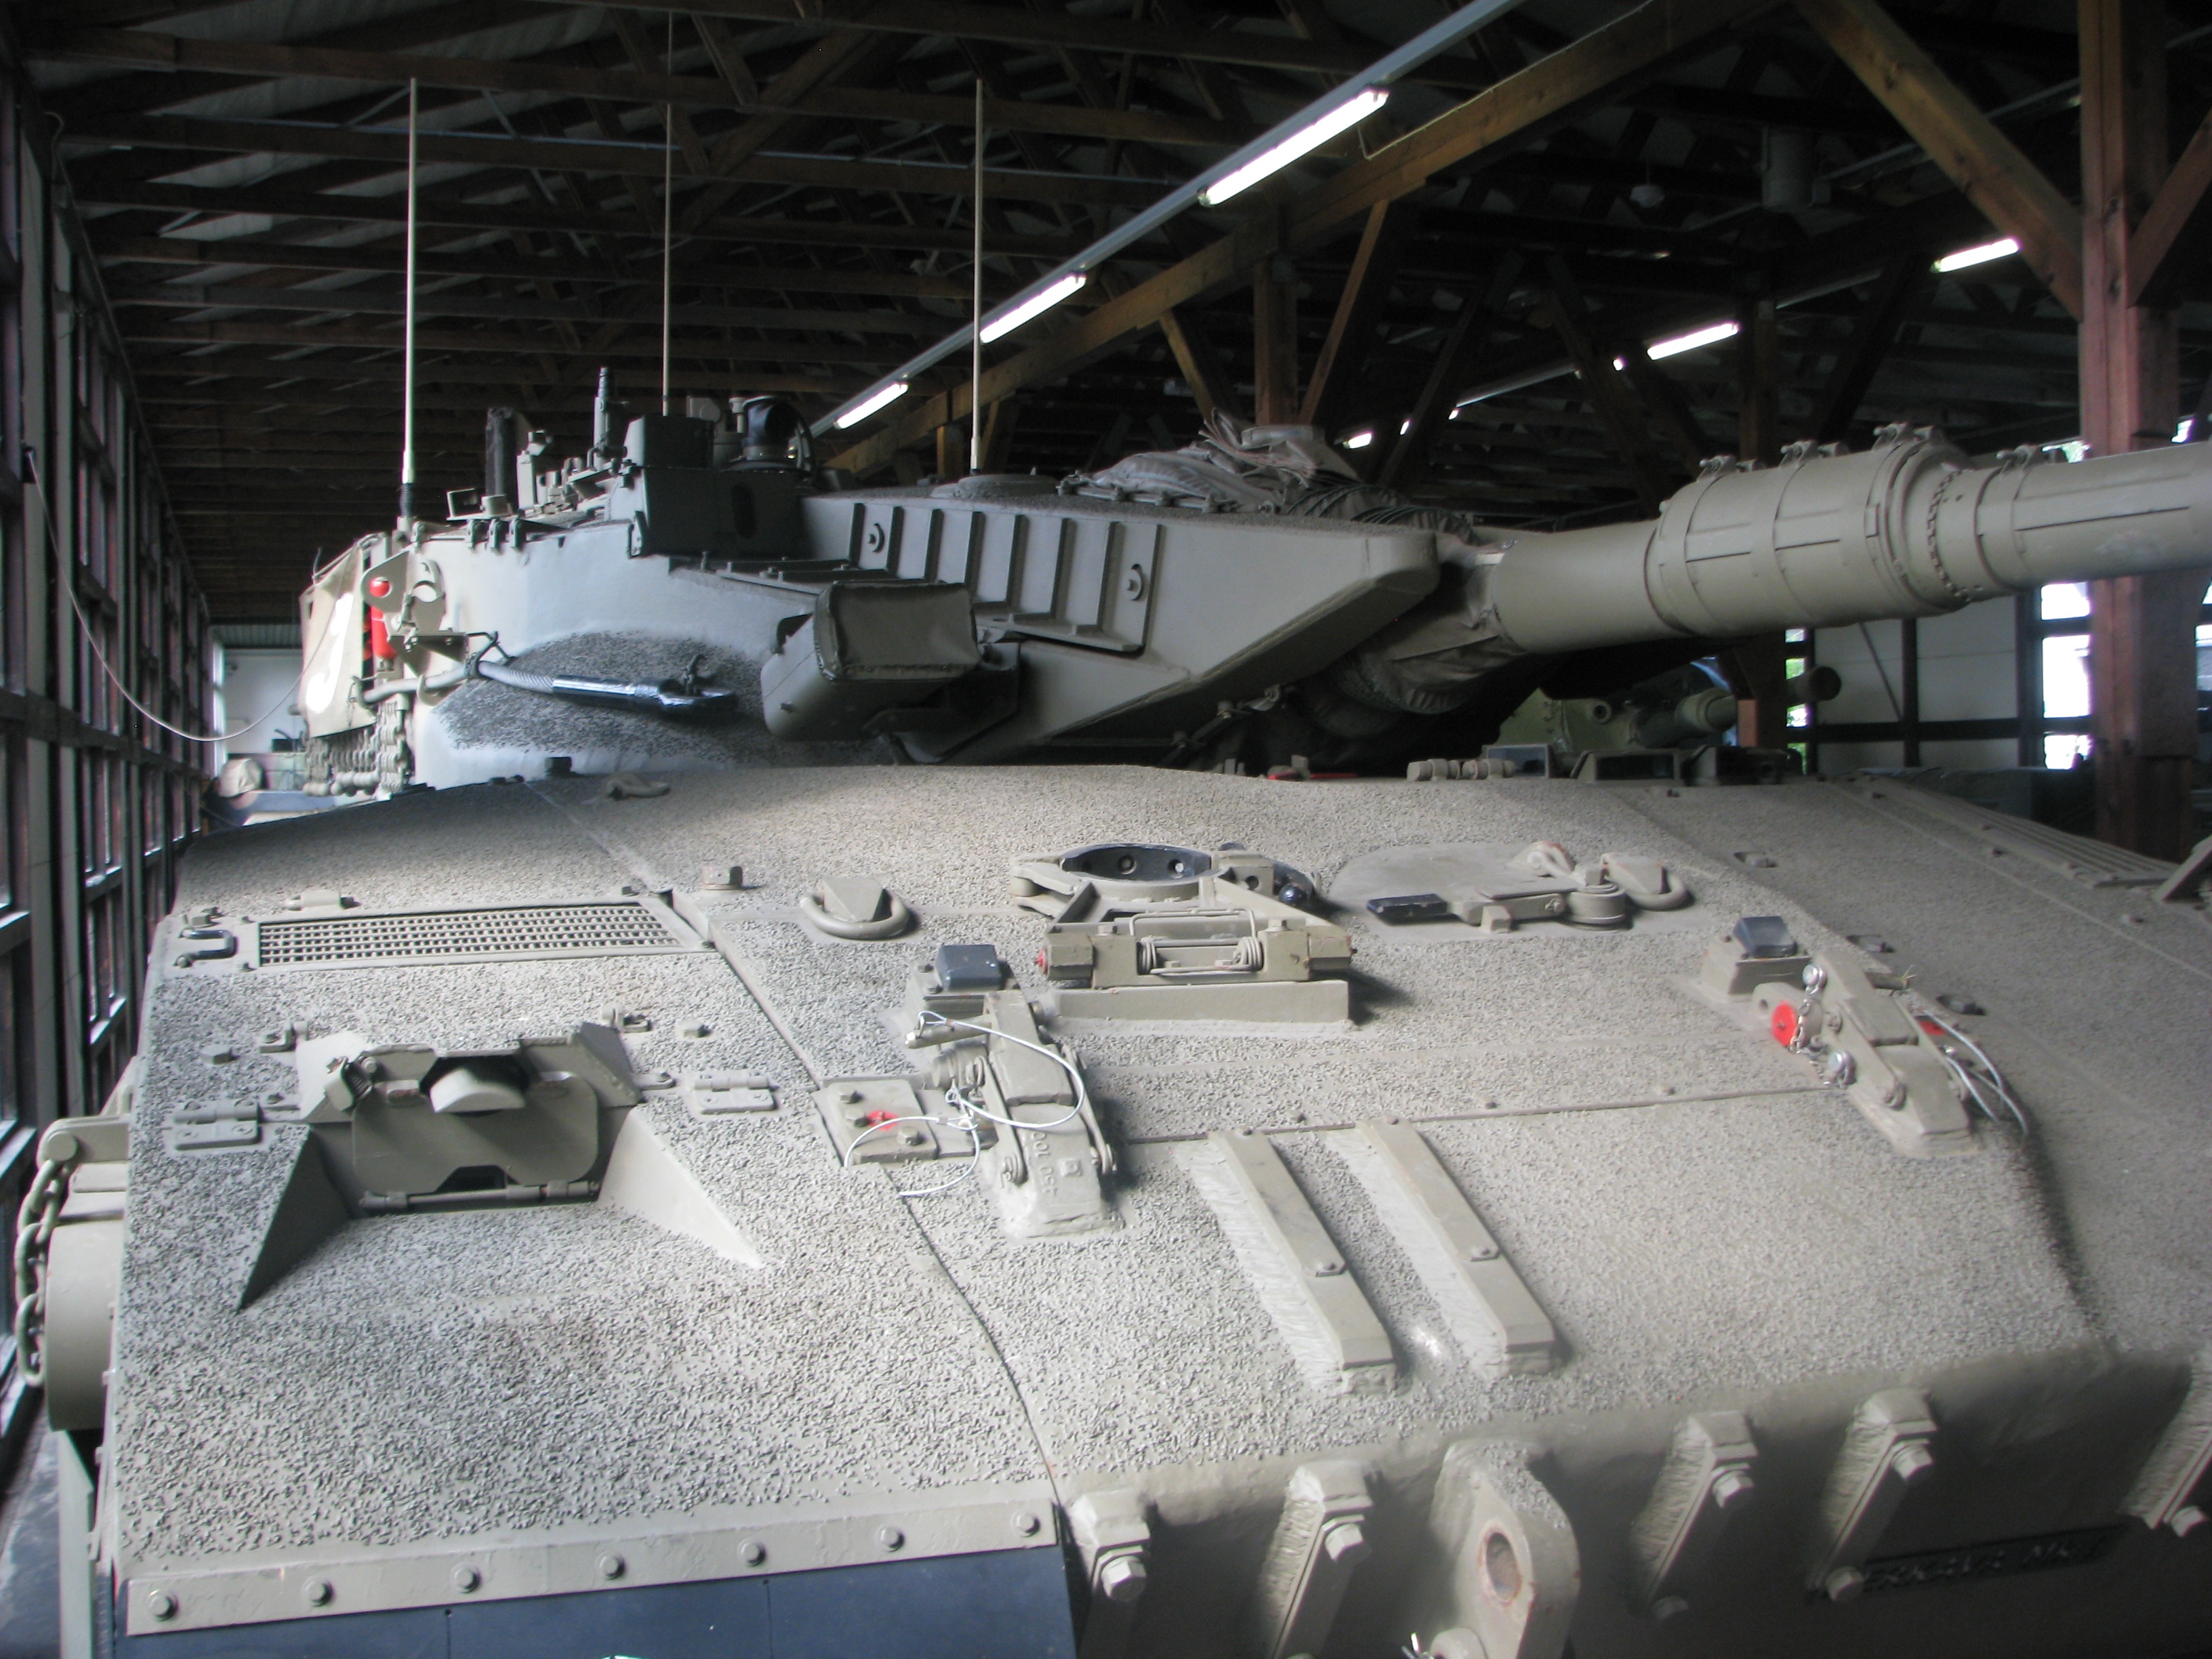
military, army, vehicle, aviation, weapon, war, power, tank, armour, air force, combat vehicle, gun turret